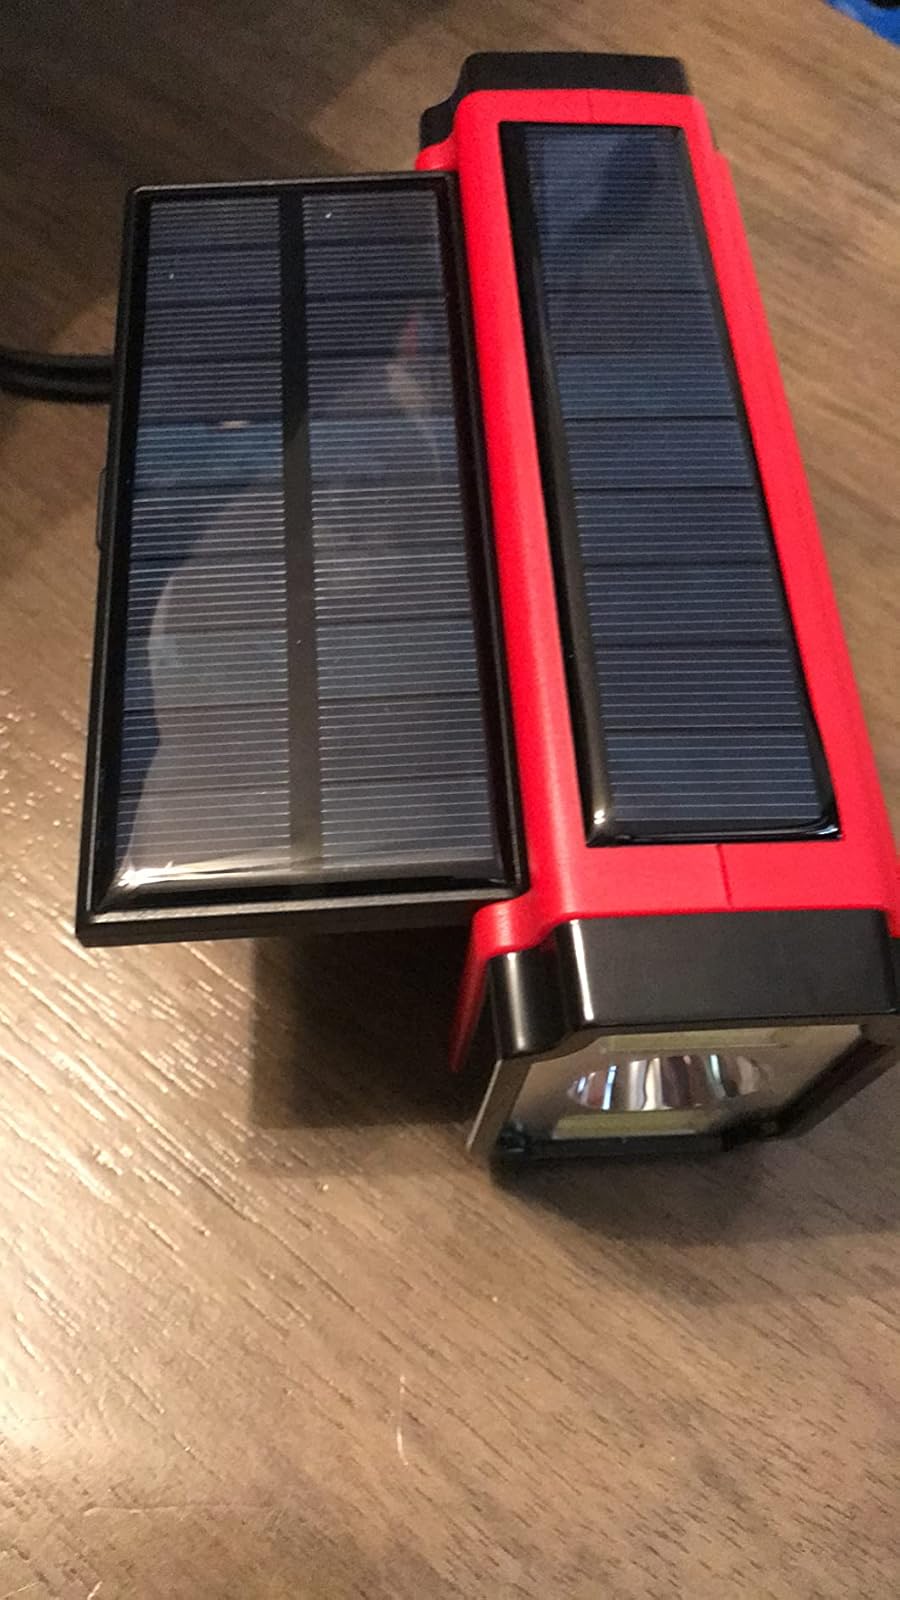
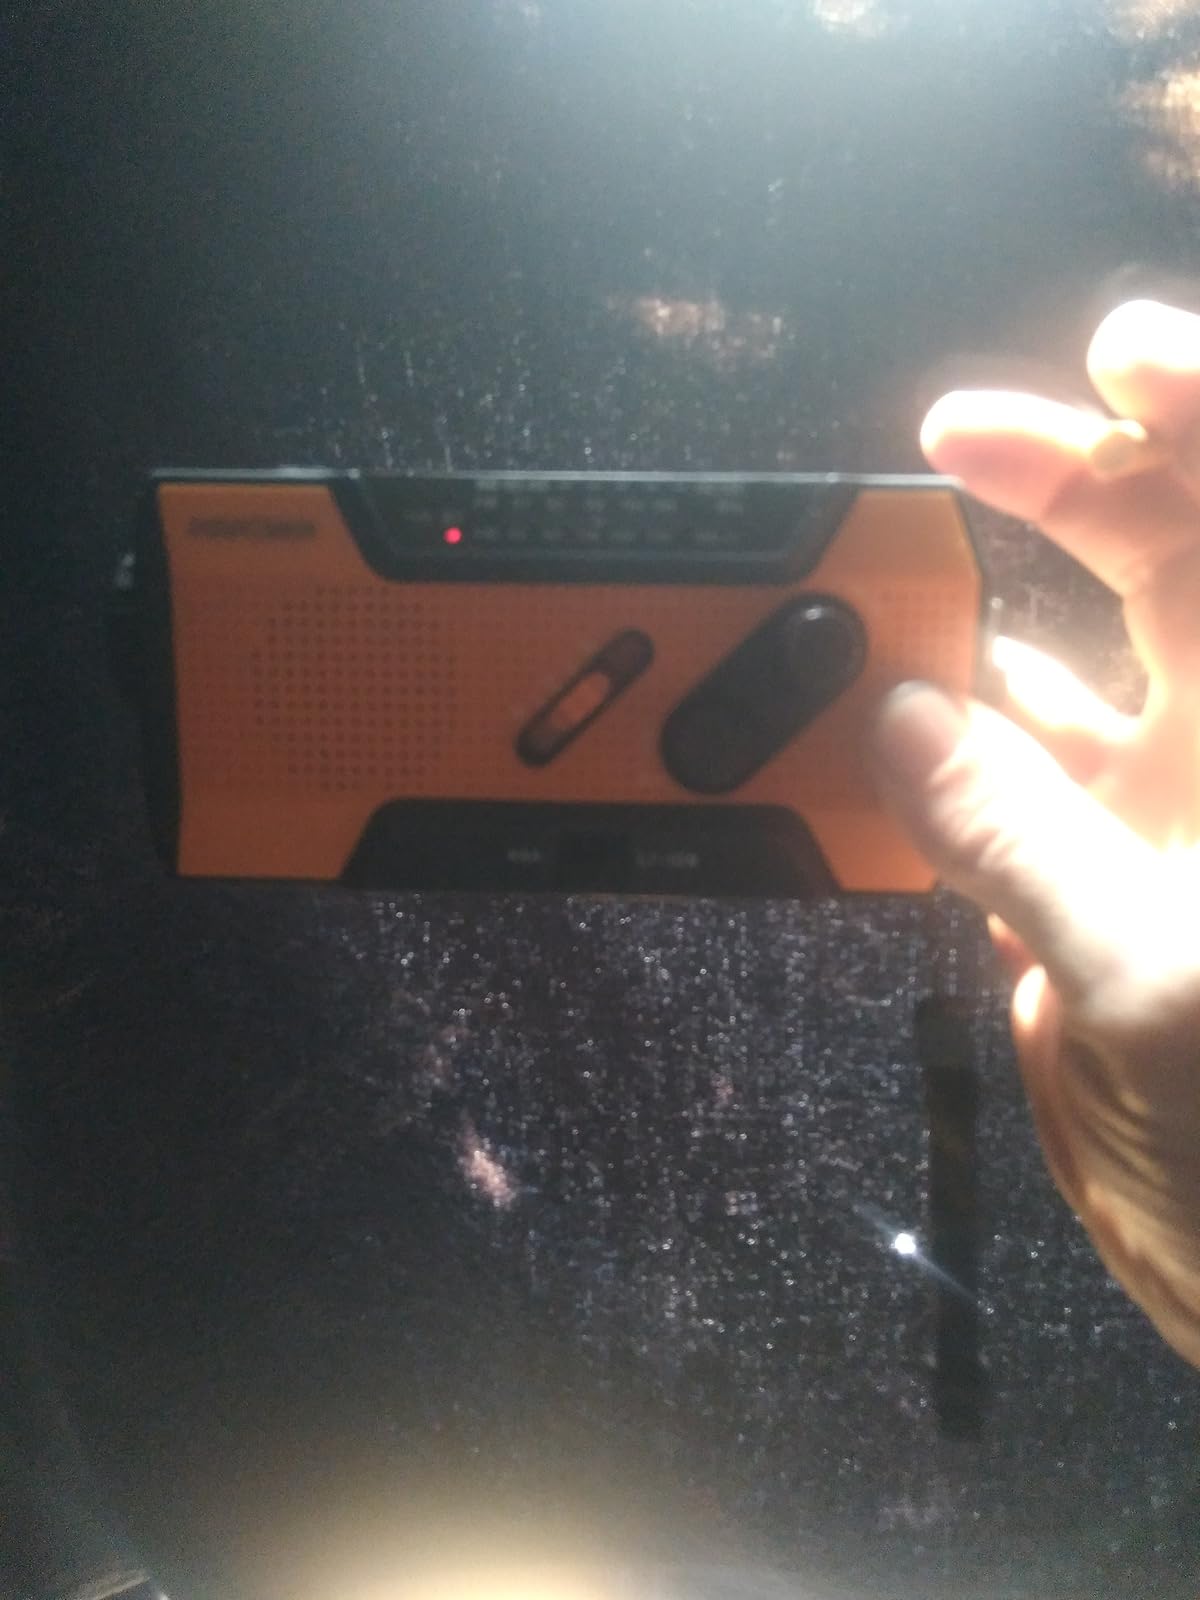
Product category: radio
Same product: no